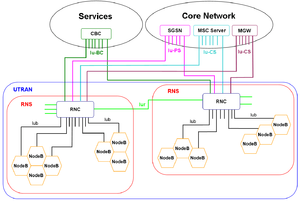
Universal Terrestrial Radio Access Network, anciennement appelé « UMTS Terrestrial Radio Access Network » est un terme normalisé par le 3GPP qui désigne la partie accès radio d’un réseau de téléphonie mobile 3G UMTS et qui regroupe : les antennes, les Node B, les contrôleurs de réseau radio ainsi que les liaisons raccordant ces équipements.